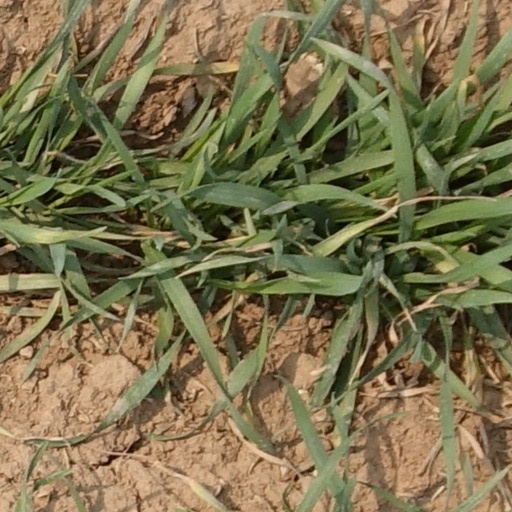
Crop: wheat